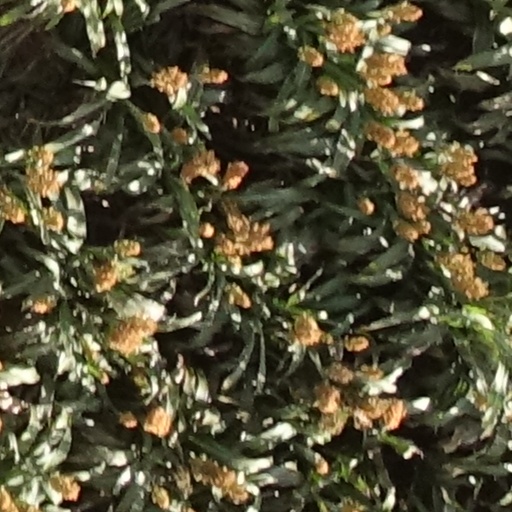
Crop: sorghum